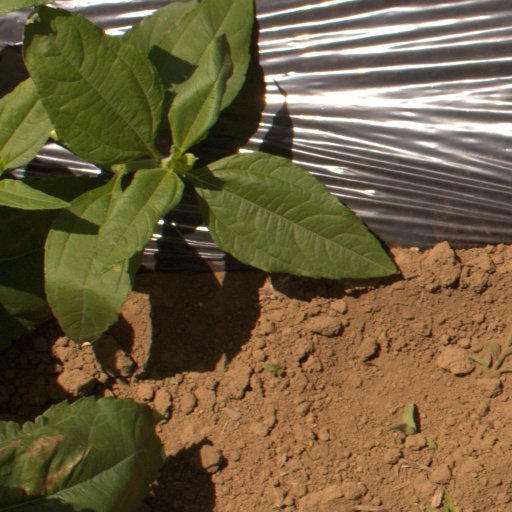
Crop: Jerusalem artichoke